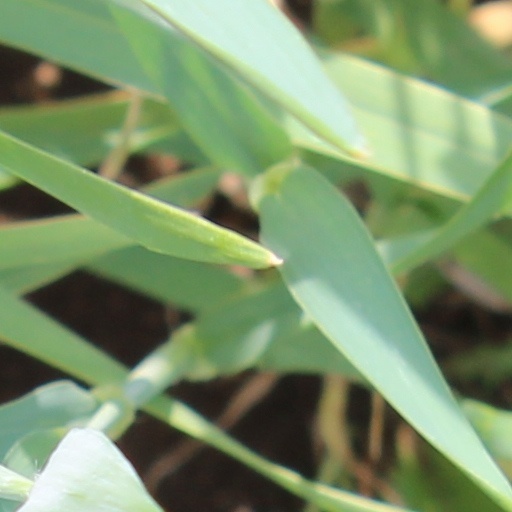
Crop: wheat